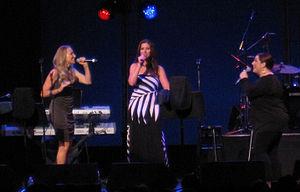
Wilson Phillips est un groupe de pop américain, originaire de Los Angeles et composé de Carnie Wilson, Wendy Wilson et Chynna Phillips.